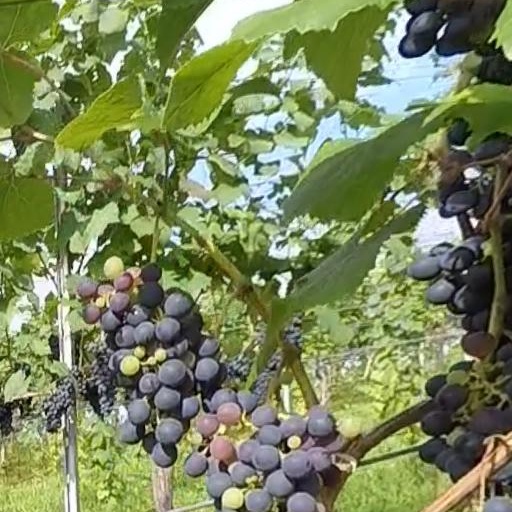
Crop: grape